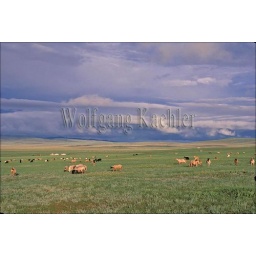
Central mongolia, near karakorum, grasslands (Steppes), sheep and goat herd